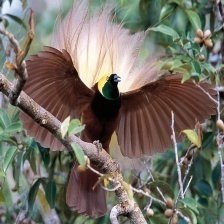
Species: BIRD OF PARADISE
Scientific name: STRELITZIA